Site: brandenburg
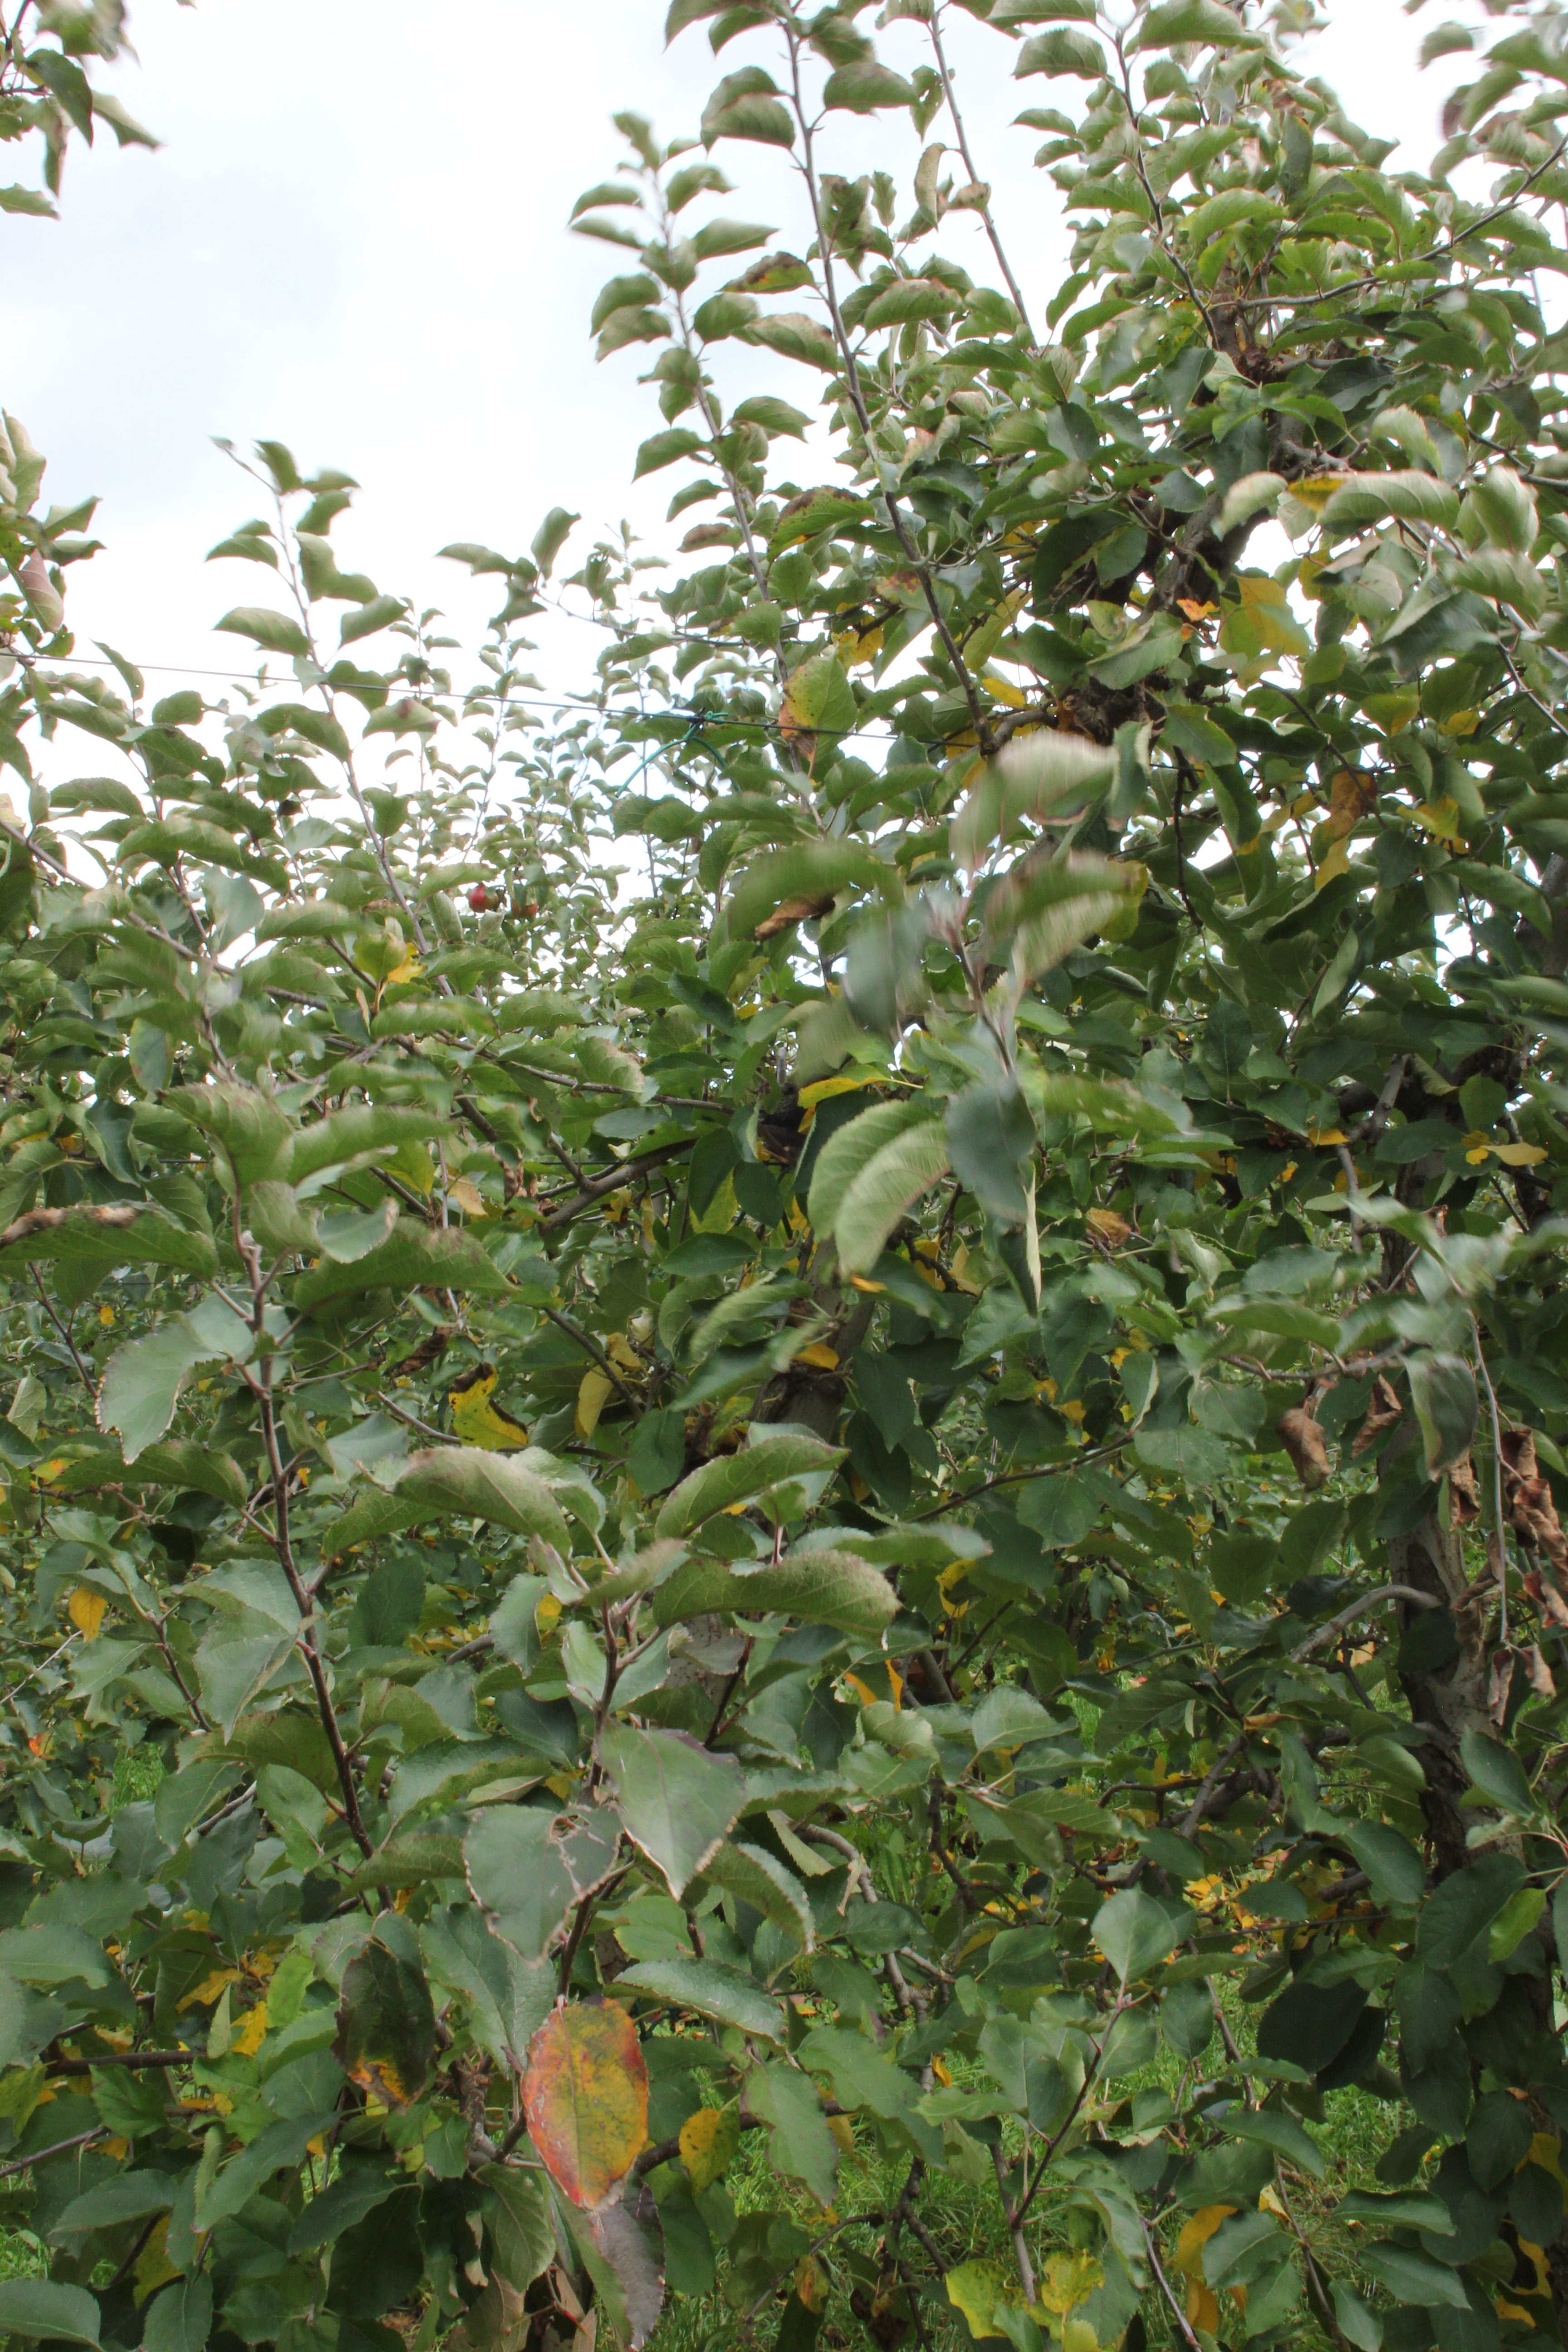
Growth stage (BBCH 91): Senescence, beginning of dormancy